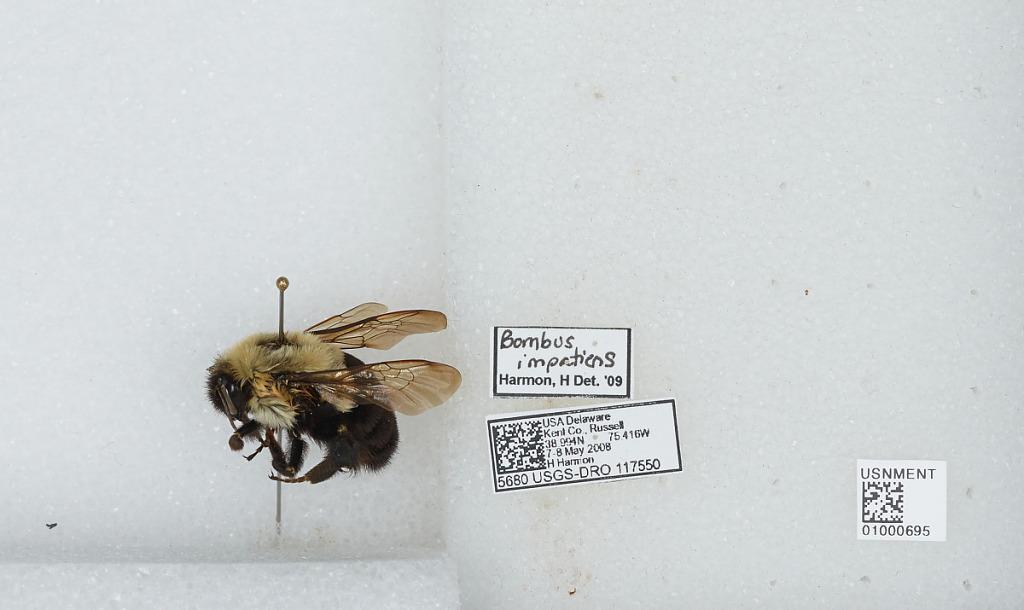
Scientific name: Bombus (Pyrobombus) impatiens Cresson
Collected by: H. Harmon
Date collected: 2008-5-7
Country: United States
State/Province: Delaware
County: Kent
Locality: Russell
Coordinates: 38.9939, -75.4161
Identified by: Harmon, H.